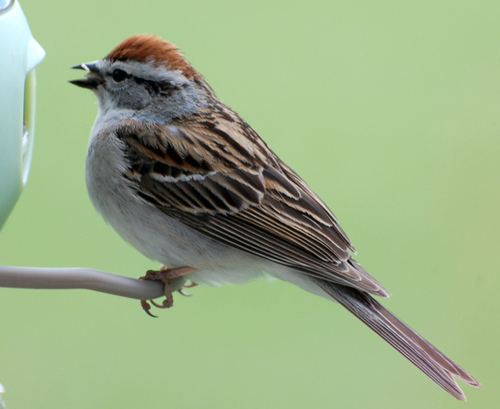
this bird has a white belly and breast with a brown crown, and black superciliary.
a small and plump bird with white belly, and a brown crown.
this is a bird with a white belly, brown back and a red crown on its head.
a small bird that has a round body, and a brown top on crown.
a medium sized bird with a grey belly, and brown wings, and a red crown
this small bird has a reddish brown crown, short black beak with a white spot and brown wings with a hint of black.
this small bird has a auburn crown, grey breast and abdomen and black and tan wings.
this bird is brown with white and has a very short beak.
this is a mostly white bird with red on its crown and brown and white stripes on its wings.
this bird has wings that are brown and has a red crown
Species: Tree Sparrow